Bedfordshire County Council

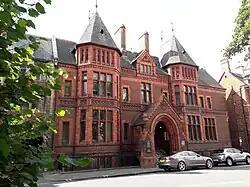
Shire Hall, Bedford: Council's meeting place 1889–1969

The first elections were held in January 1889. After some provisional meetings, the council formally came into being on 1 April 1889. On that day it held its first official meeting at Shire Hall, Bedford, the county's main courthouse, which had been completed in 1881 on the site of an earlier courthouse of 1753. Shire Hall had also served as the meeting place for the quarter sessions which preceded the county council. Charles Magniac, who had formerly been a Liberal Member of Parliament for Bedford, was the first chairman of the county council.